Algebraic geometry

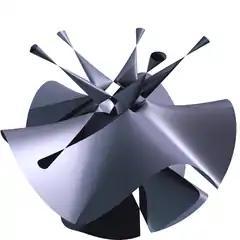
This Togliatti surface is an algebraic surface of degree five. The picture represents a portion of its real locus.

Algebraic geometry is a branch of mathematics which uses abstract algebraic techniques, mainly from commutative algebra, to solve geometrical problems. Classically, it studies zeros of multivariate polynomials; the modern approach generalizes this in a few different aspects.